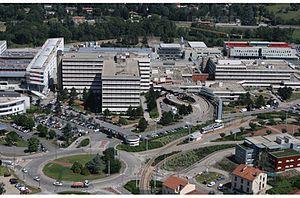
Hôpital Nord Saint-Priest-en-Jarez
Le centre hospitalier universitaire de Saint-Étienne est un centre hospitalier universitaire de France. Il possède une capacité totale de 7 693 lits en 2018.